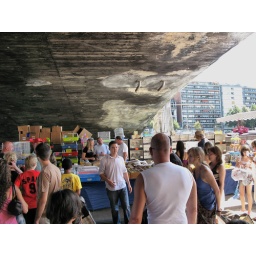
Flea market under a bridge arch on the Meuse